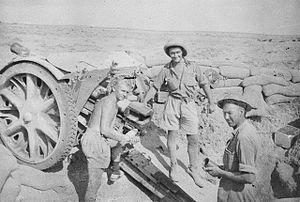
Le 2/12ᵉ régiment d'artillerie australien est un régiment de l'armée australienne créé en 1940 ayant participé à la Seconde guerre Mondiale.